List of F-100 units of the United States Air Force

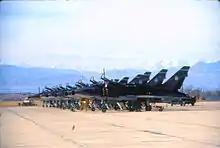
Colorado Air National Guard F-100Ds at Buckley ANGB, April 1974.

In 1969, F-100Ds began transferring out Vietnam to state-side Air National Guard bases. By 1972, the Guardsmen had received 335 D models.